Kountze Place

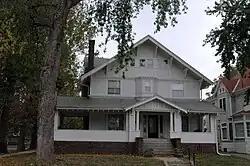
The Charles Storz House

The Kountze Place neighborhood of Omaha, Nebraska is a historically significant community on the city's north end. Today the neighborhood is home to several buildings and homes listed on the National Register of Historic Places. It is located between North 16th Avenue on the east to North 30th Street on the west; Locust Street on the south to Pratt Street on the north. Kountze Place was annexed into Omaha in 1887. The neighborhood was built as a suburban middle and upper middle class enclave for doctors, lawyers, successful businessmen and other professional workers.